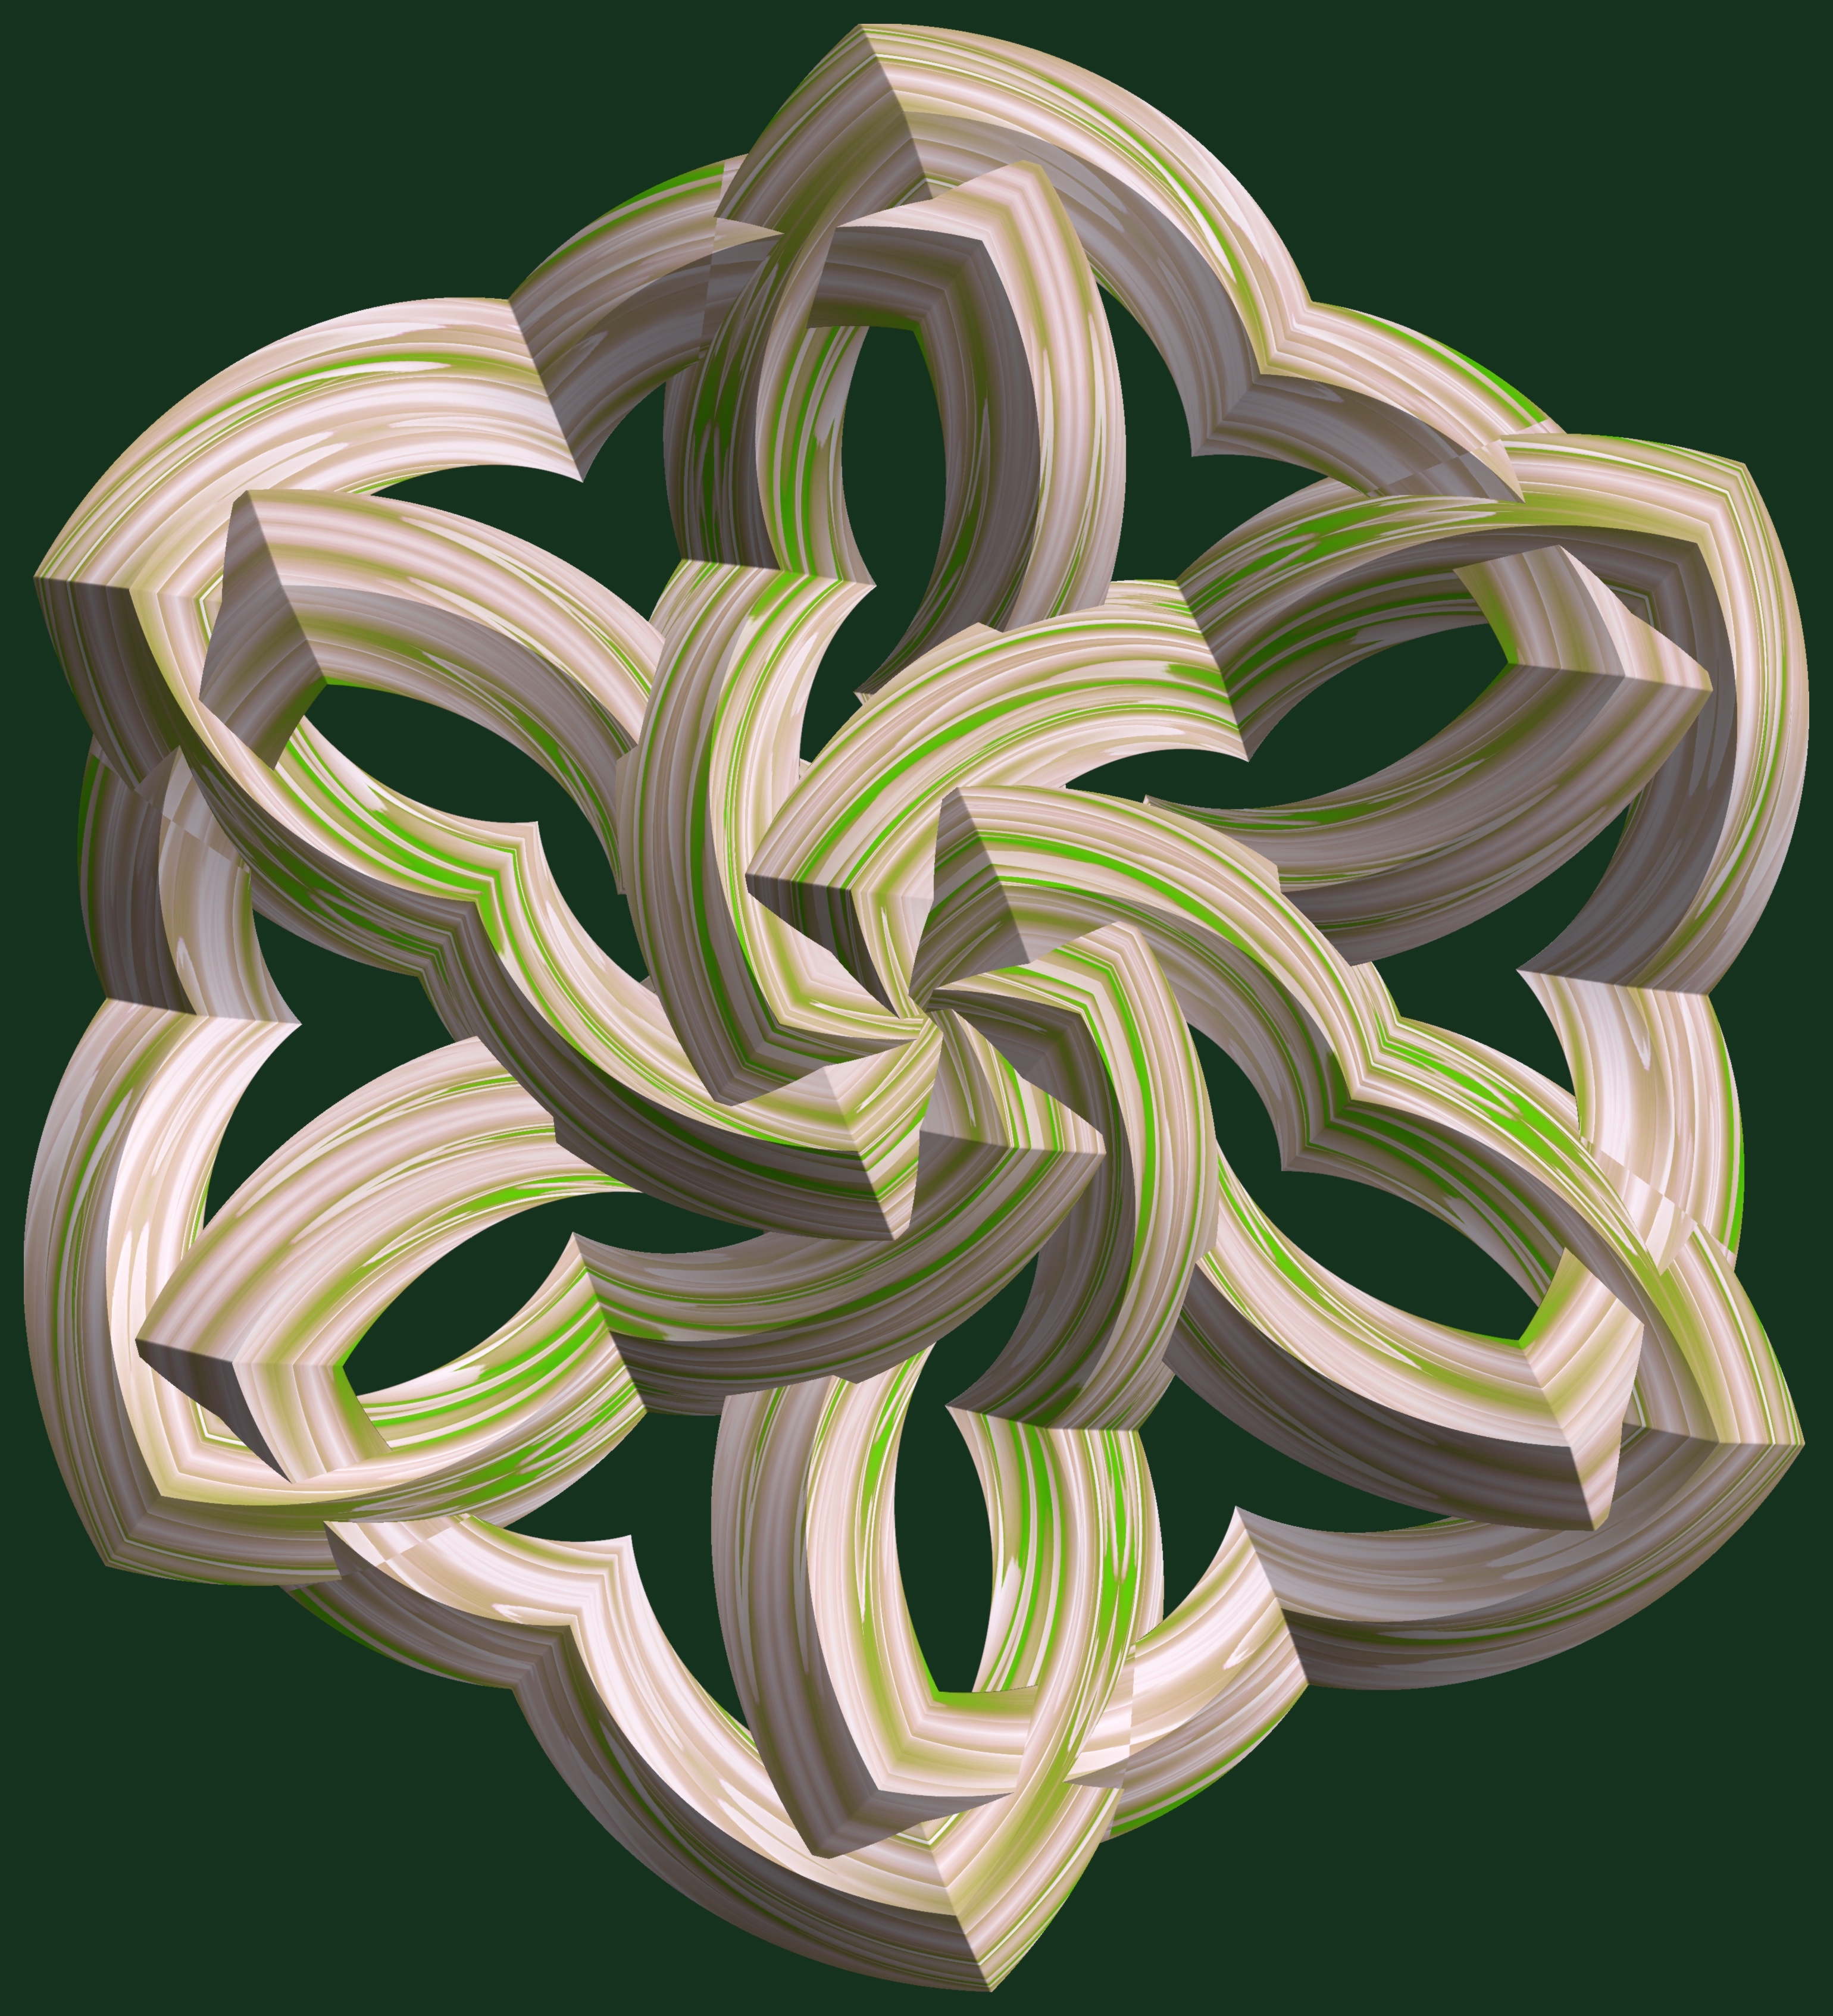
abstract, structure, plant, texture, leaf, spiral, flower, petal, window, glass, pattern, green, geometry, botany, flora, circle, sculpture, art, illustration, design, symmetry, 3d, graphic, shape, torus, mathematica, cg, parametricplot3d, code, program, algorithm, mapping, geometricsculpture, tritorus, flowering plant, land plant